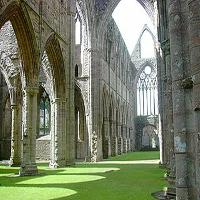
Weather: sun or clear